College football

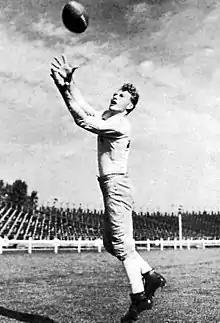
Don Hutson in 1940

In the early 1930s, the college game continued to grow, particularly in the South, bolstered by fierce rivalries such as the "South's Oldest Rivalry", between Virginia and North Carolina and the "Deep South's Oldest Rivalry", between Georgia and Auburn. Although before the mid-1920s most national powers came from the Northeast or the Midwest, the trend changed when several teams from the South and the West Coast achieved national success. Wallace William Wade's 1925 Alabama team won the 1926 Rose Bowl after receiving its first national title and William Alexander's 1928 Georgia Tech team defeated California in the 1929 Rose Bowl. College football quickly became the most popular spectator sport in the South.